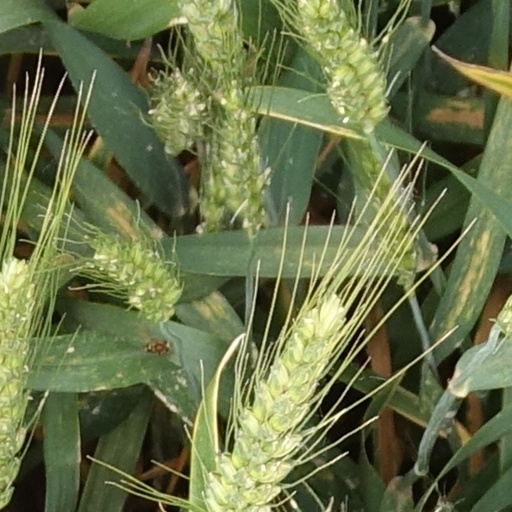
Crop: wheat